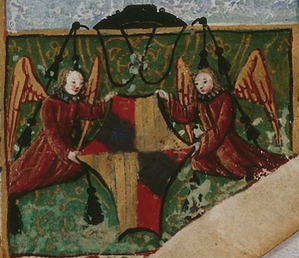
Les armes de Jean de Montchenu
Le Chansonnier cordiforme ou Chansonnier de Jean de Montchenu est un manuscrit exécuté dans les années 1470–1475 pour un prêtre, Jean de Montchenu.